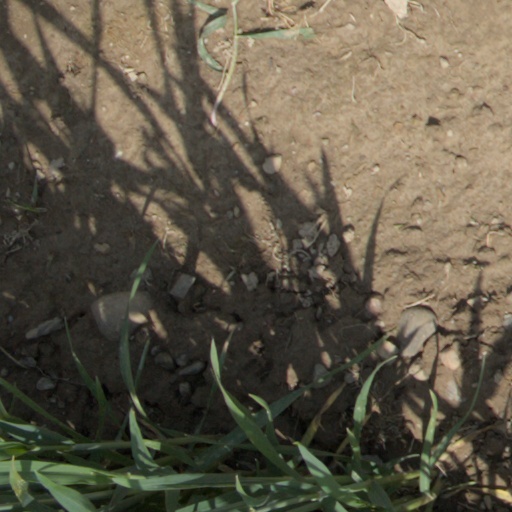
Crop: wheat